Odyssey 2050

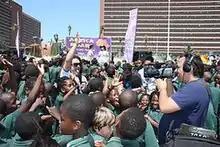
Whilst attending in DurbanCOP17 the Odyssey 2050 Association held workshops with children

In December 2011, whilst attending COP 17, Odyssey 2050 held workshops with primary, high school and university students in Durban and the film short was shown in the UNFCCC Digital Media Lounge to government negotiators, NGOs and journalists from across the world.